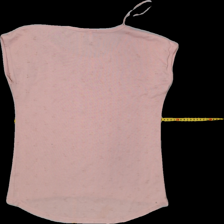
View: back
Type: Top
Category: Ladies
Brand: Not Applicable
Colors: Pink
Material: 100%polyester
Size: XS
Trend: No trend
Stains: Yes
Damage: 1
Price range: <50
Recommended usage: Export